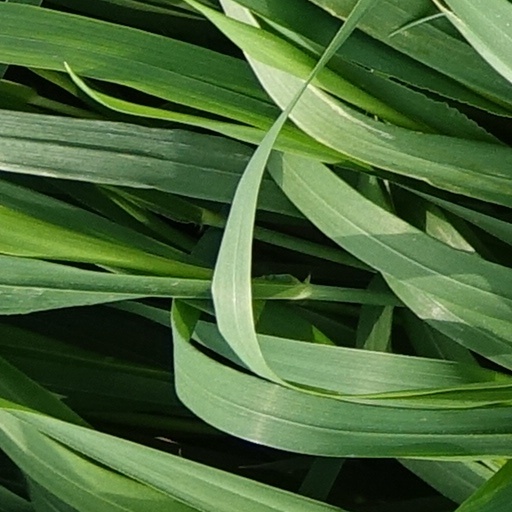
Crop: wheat